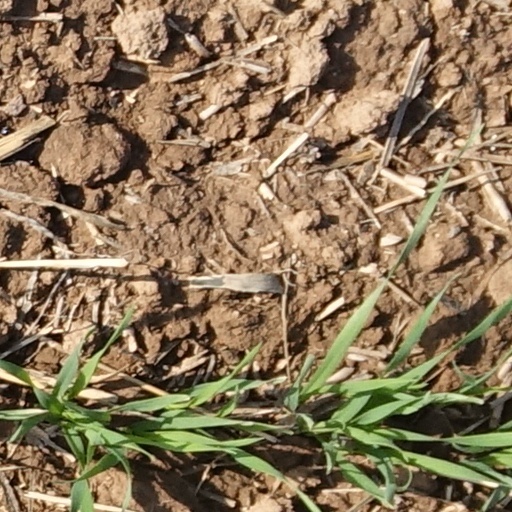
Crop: wheat